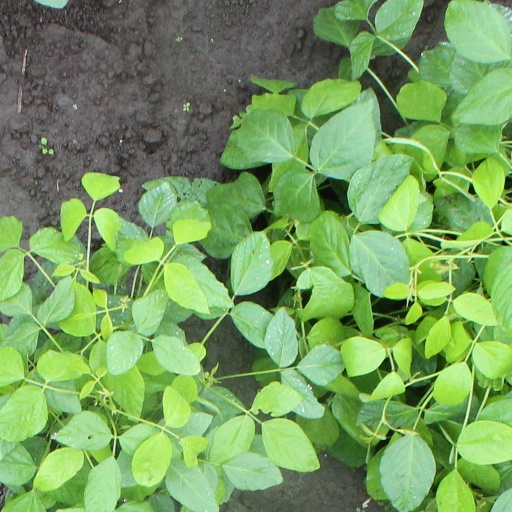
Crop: soybean